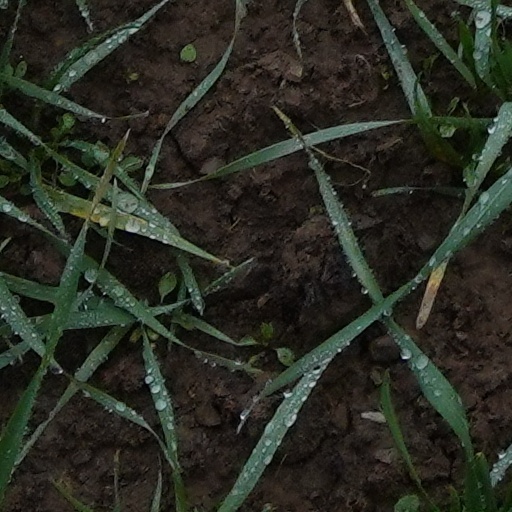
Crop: wheat